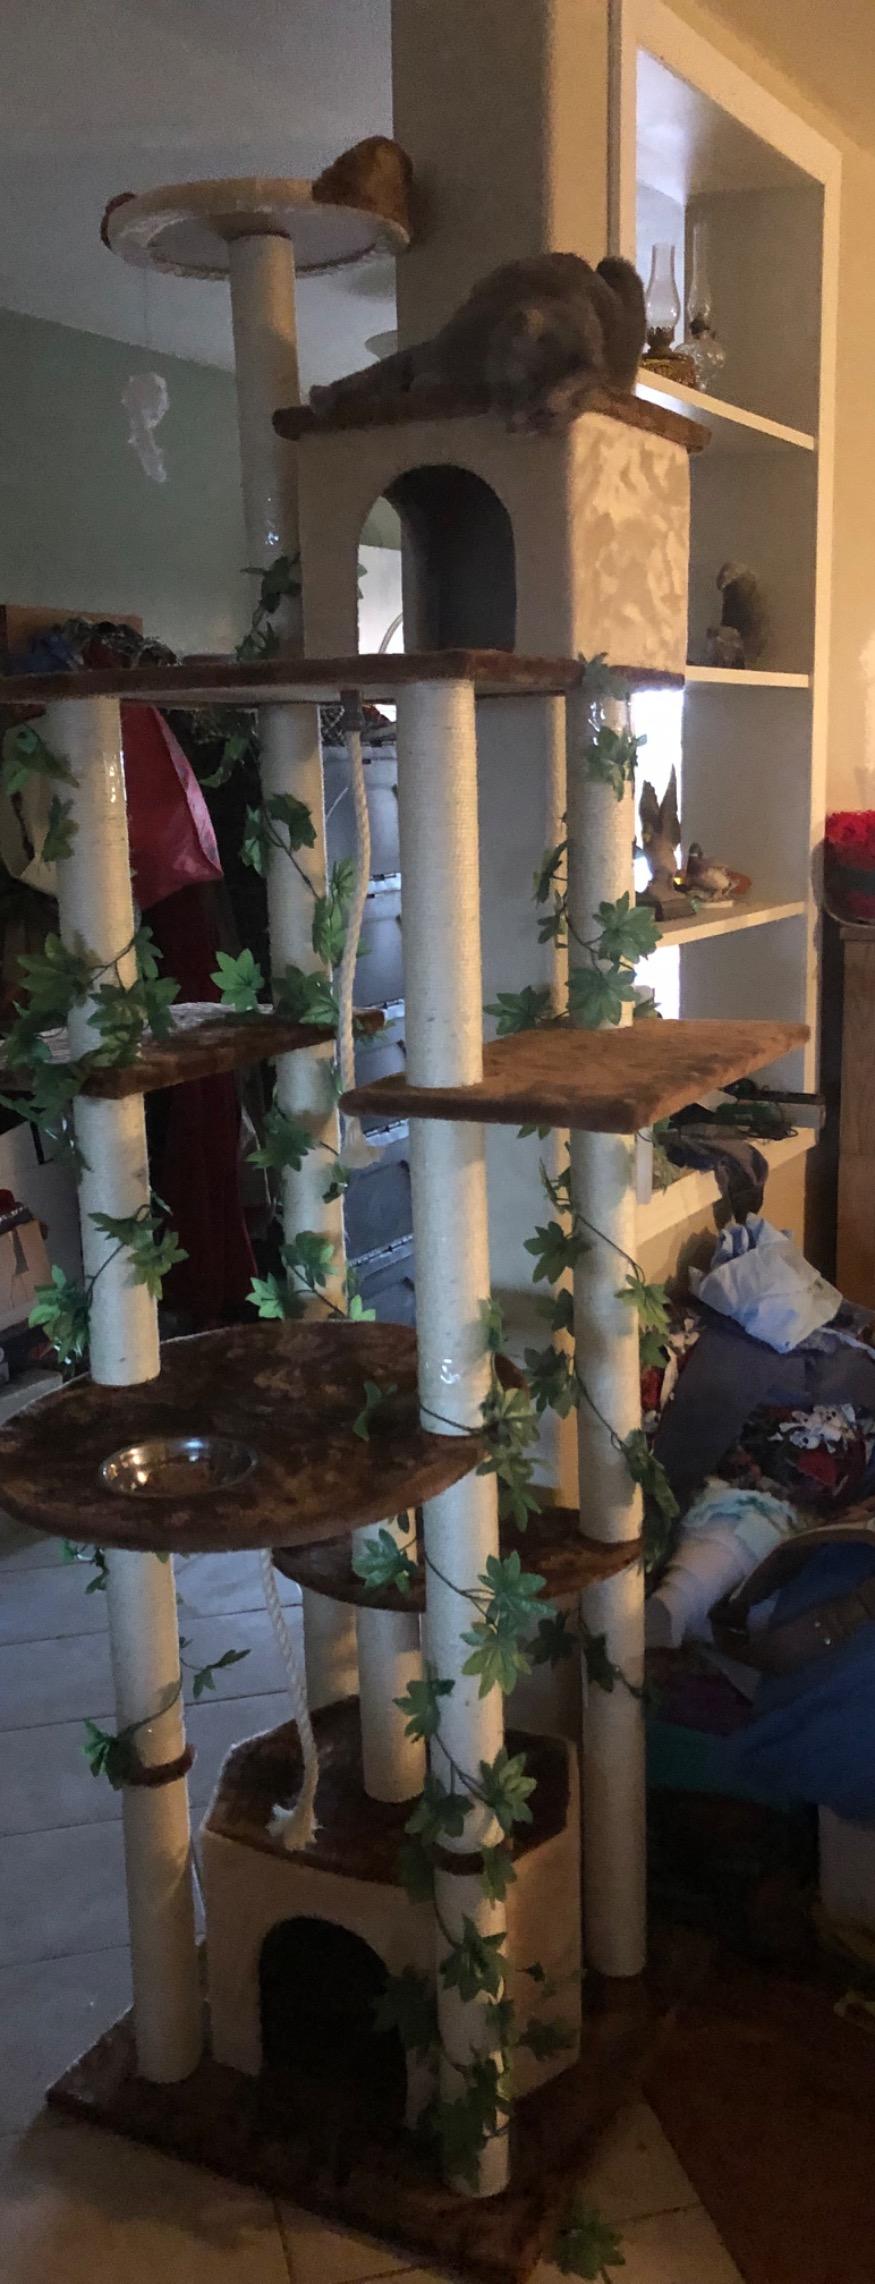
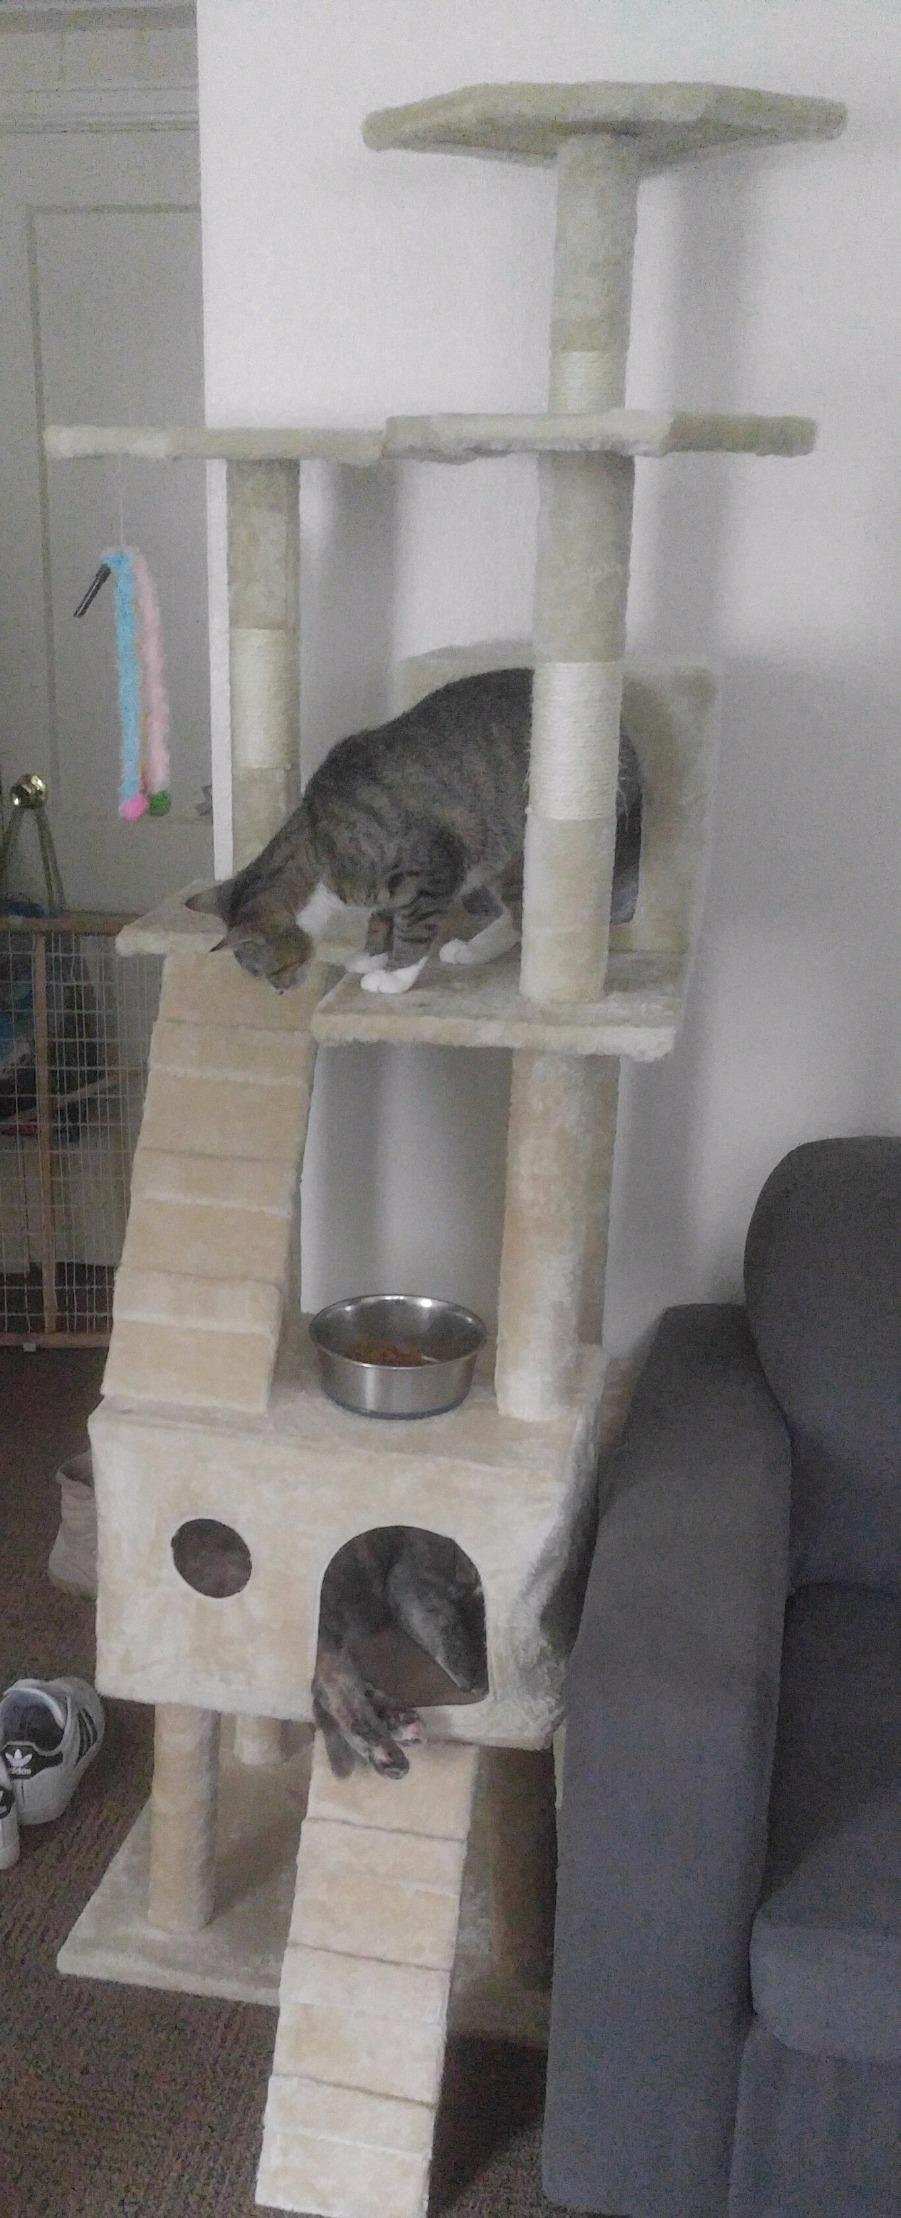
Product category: items_cat tree
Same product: no